Miracle of Chile

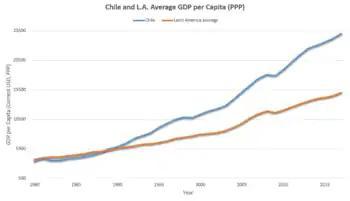
Chilean (blue) and average Latin American (orange) GDP per capita (1980–2017)

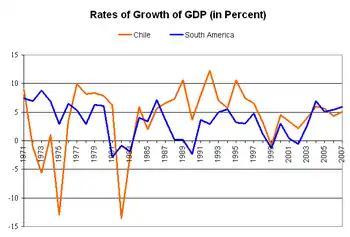
Chilean (orange) and average South American (blue): Rates of Growth of GDP (1971–2007)

The "Miracle of Chile" was a term used by economist Milton Friedman to describe the reorientation of the Chilean economy in the 1980s and the effects of the economic policies applied by a large group of Chilean economists who collectively came to be known as the Chicago Boys, having studied at the University of Chicago where Friedman taught. He said the "Chilean economy did very well, but more importantly, in the end the central government, the military junta, was replaced by a democratic society. So the really important thing about the Chilean business is that free markets did work their way in bringing about a free society." The junta to which Friedman refers was a military government that came to power in a 1973 coup d'état, which came to an end in 1990 after a democratic 1988 plebiscite removed Augusto Pinochet from the presidency.